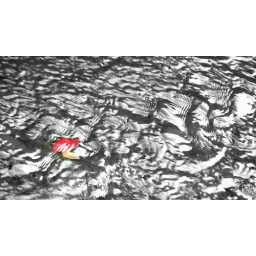
A red leaf in the water 1